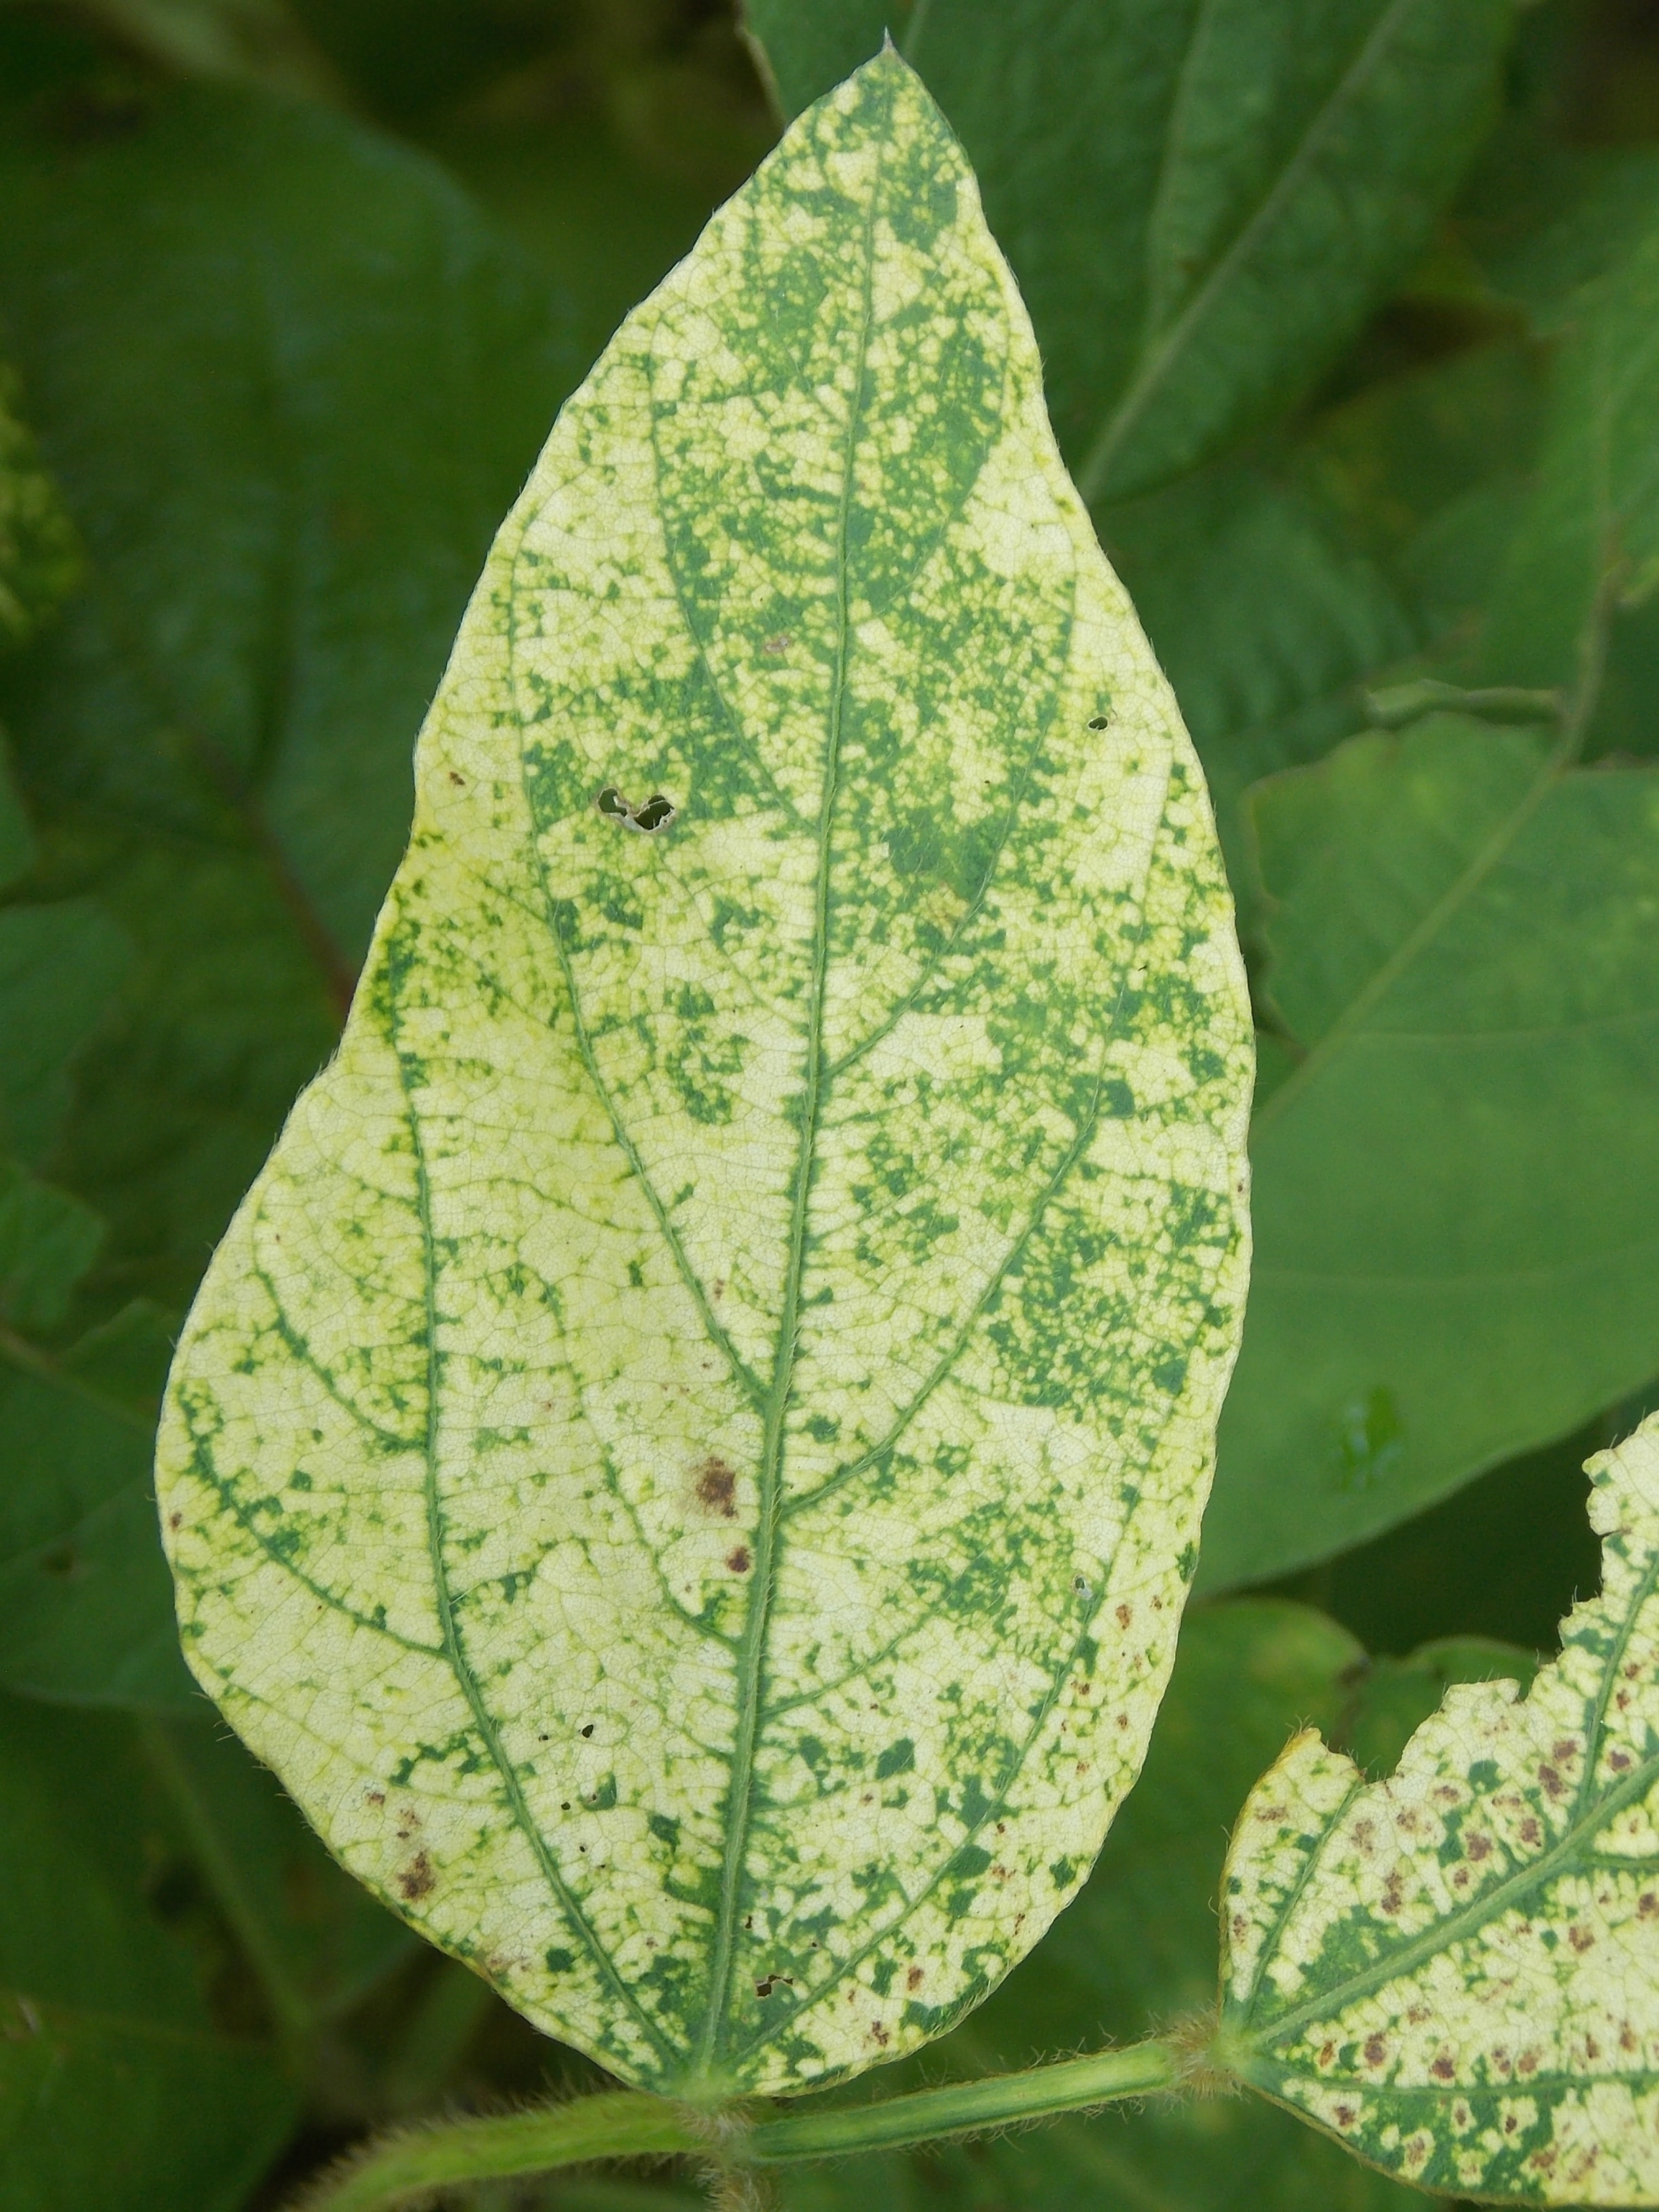
Label: Disease